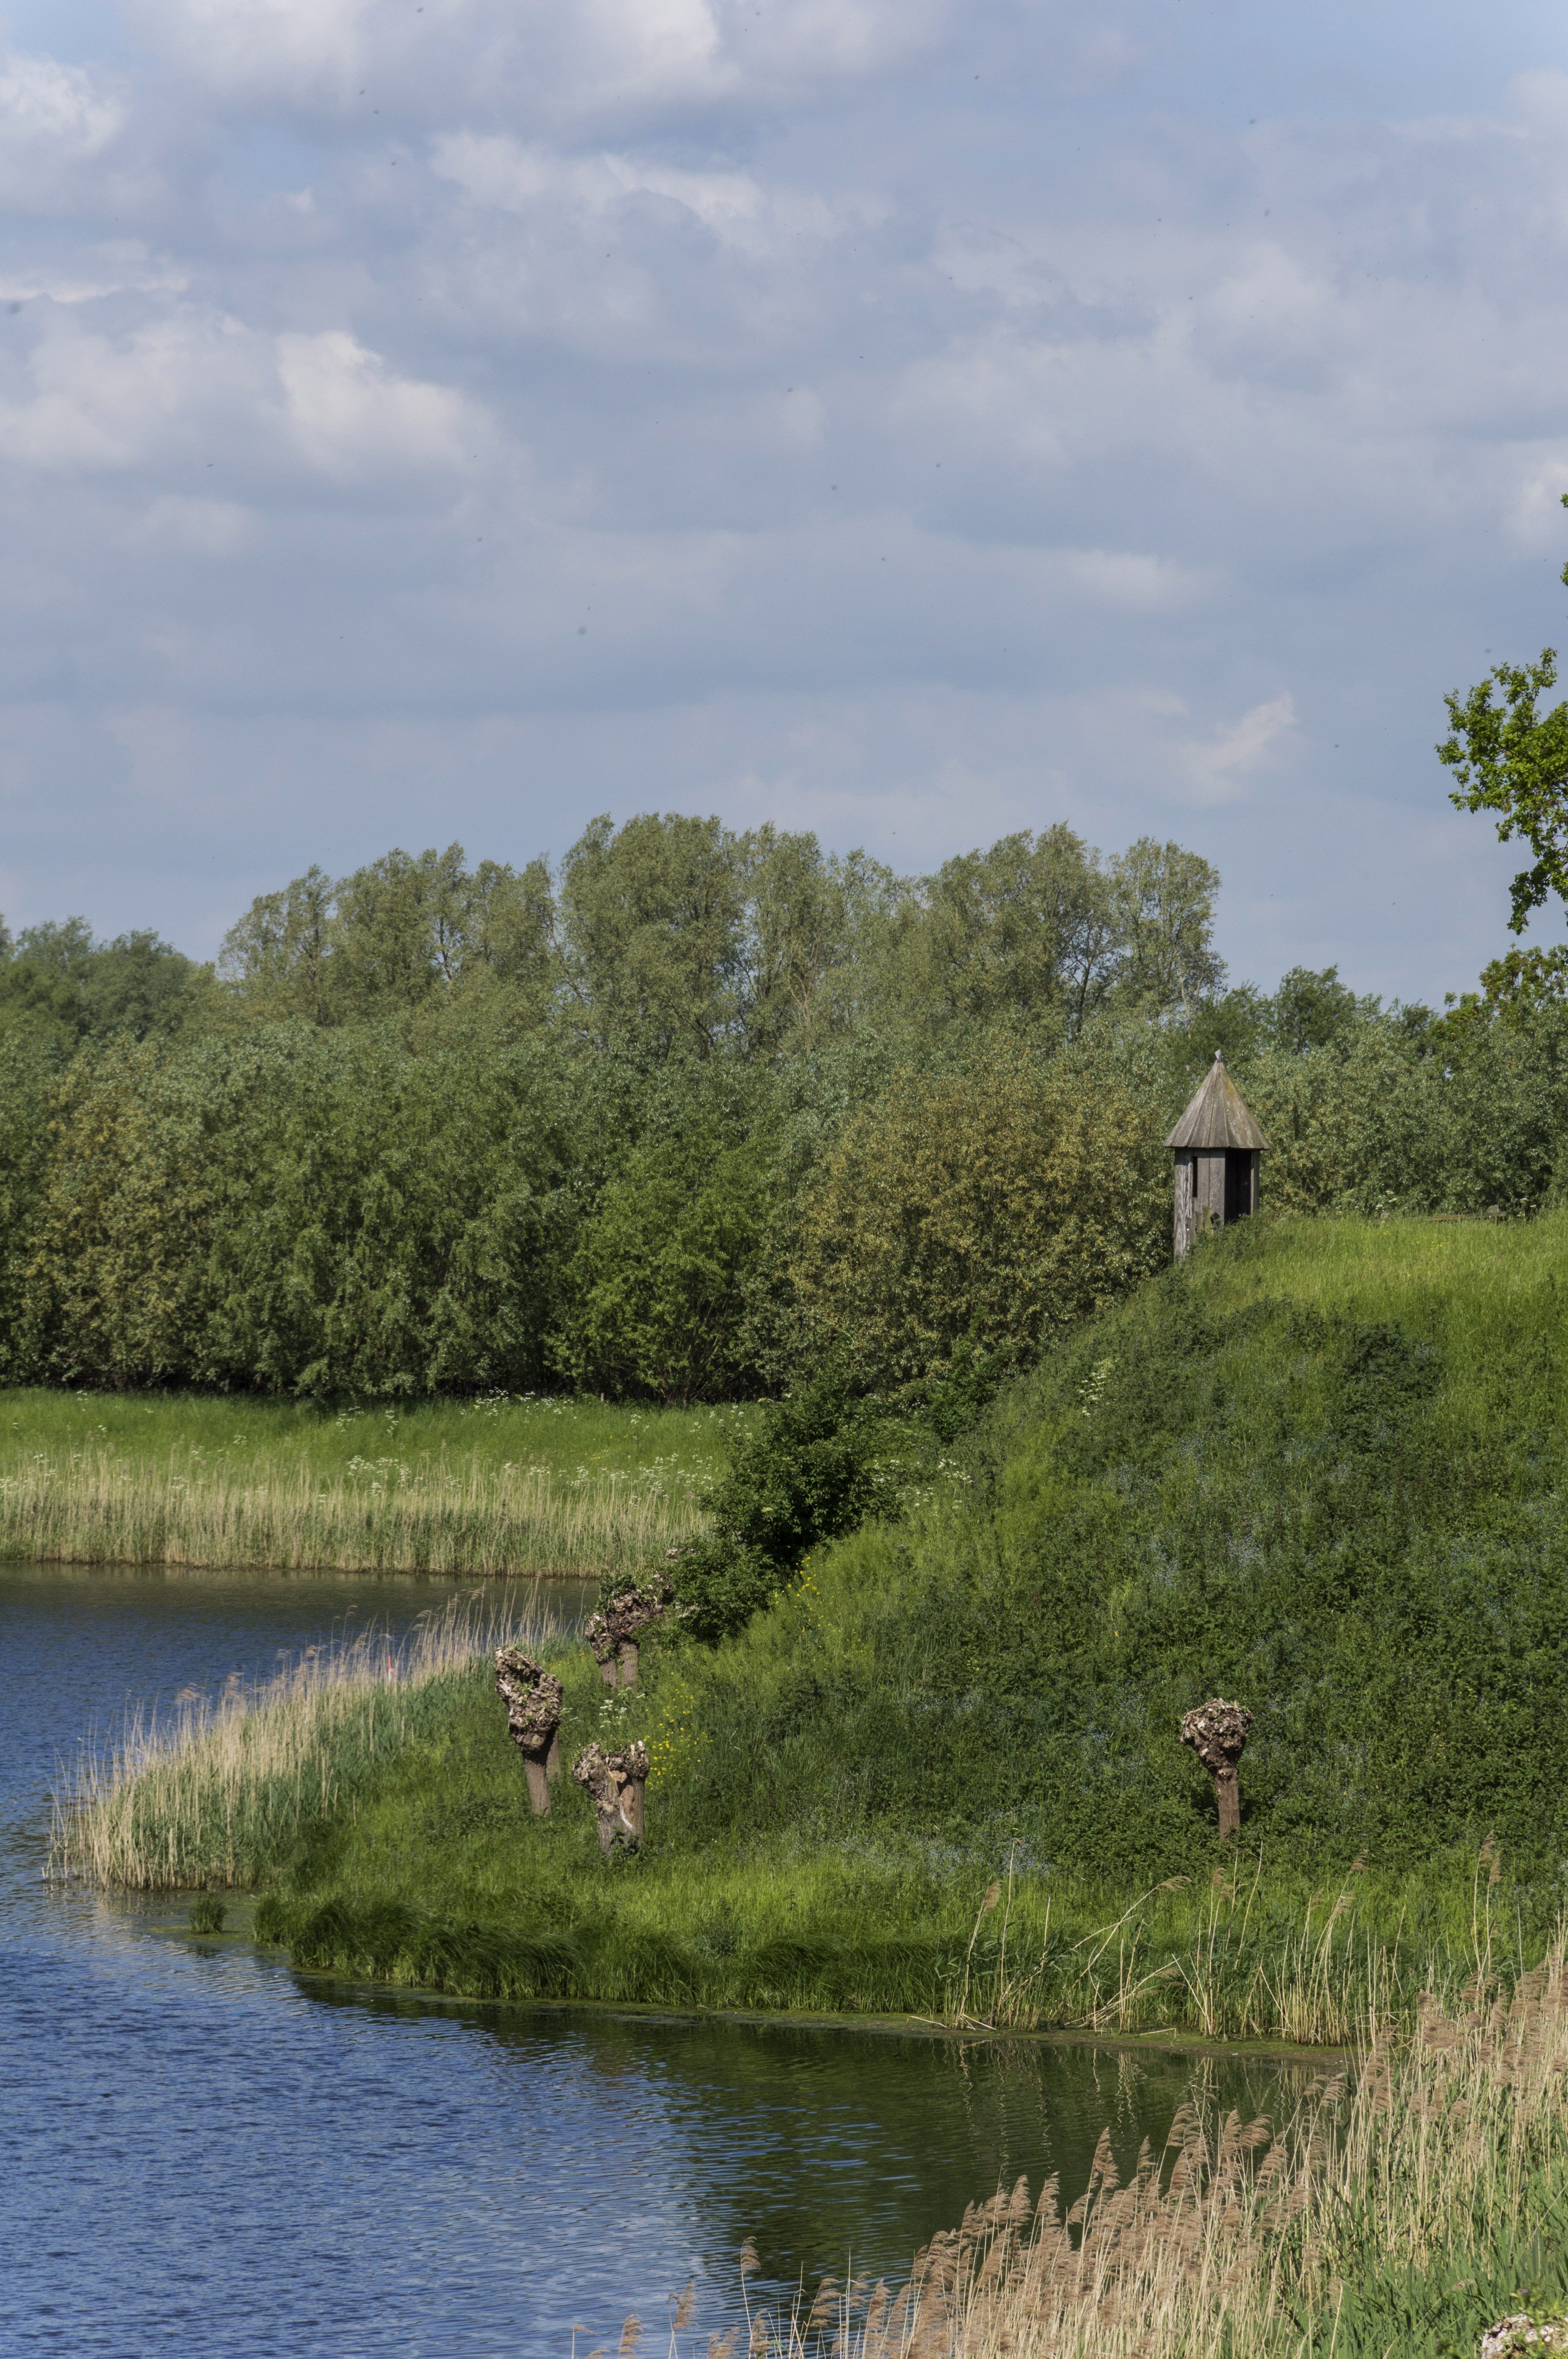
landscape, tree, water, nature, grass, outdoor, marsh, wilderness, plant, sky, meadow, hill, flower, lake, van, river, photo, pond, reflection, castle, reservoir, nikon, cemetery, waterway, holland, nederland, netherlands, de, dutch, outdoorphotography, picture, photograph, wetland, fotos, foto, pd, urbanphotography, habitat, kasteel, gelderland, ecosystem, slot, paulvandevelde, pdvandevelde, padagudaloma, dordrecht, nederlandinfotos, urbanfotografie, pvdvfotografie, pdvandeveldedordrecht, nederlandsefotografie, dutchphotogaraphy, totallydutch, fotografienederland, hollandsefotografie, fotografieholland, velde, zaltbommel, loevestein, poederoijen, rural area, begraafplaats, natural environment, woody plant